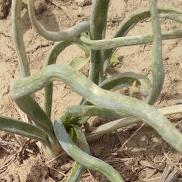
Crop: Onion
Condition: virosis-d